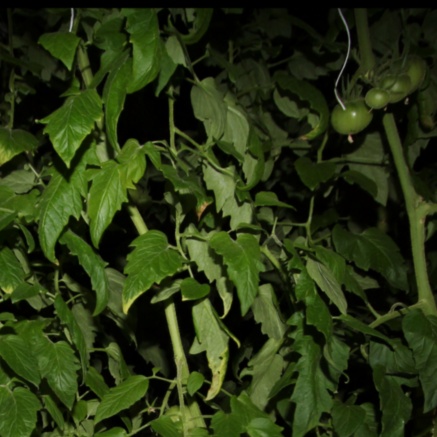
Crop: tomato